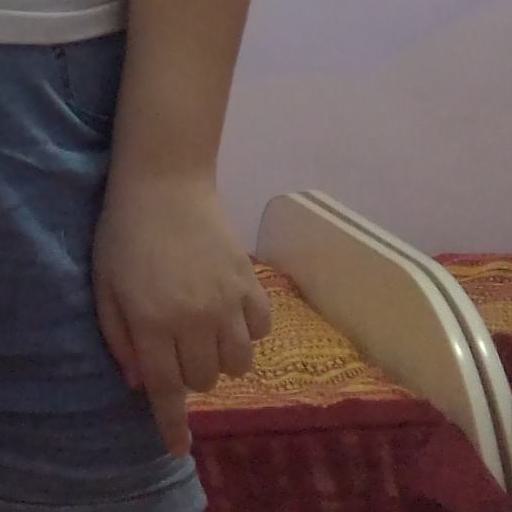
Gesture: no_gesture